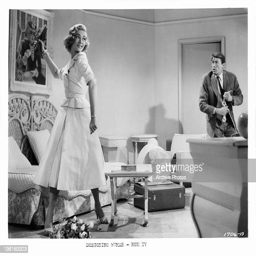
actor cowers as actor destroys the room in a scene from the film